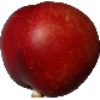
Label: Nectarine 1